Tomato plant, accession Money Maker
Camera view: bottom (45 deg); turntable rotation: 180 degrees
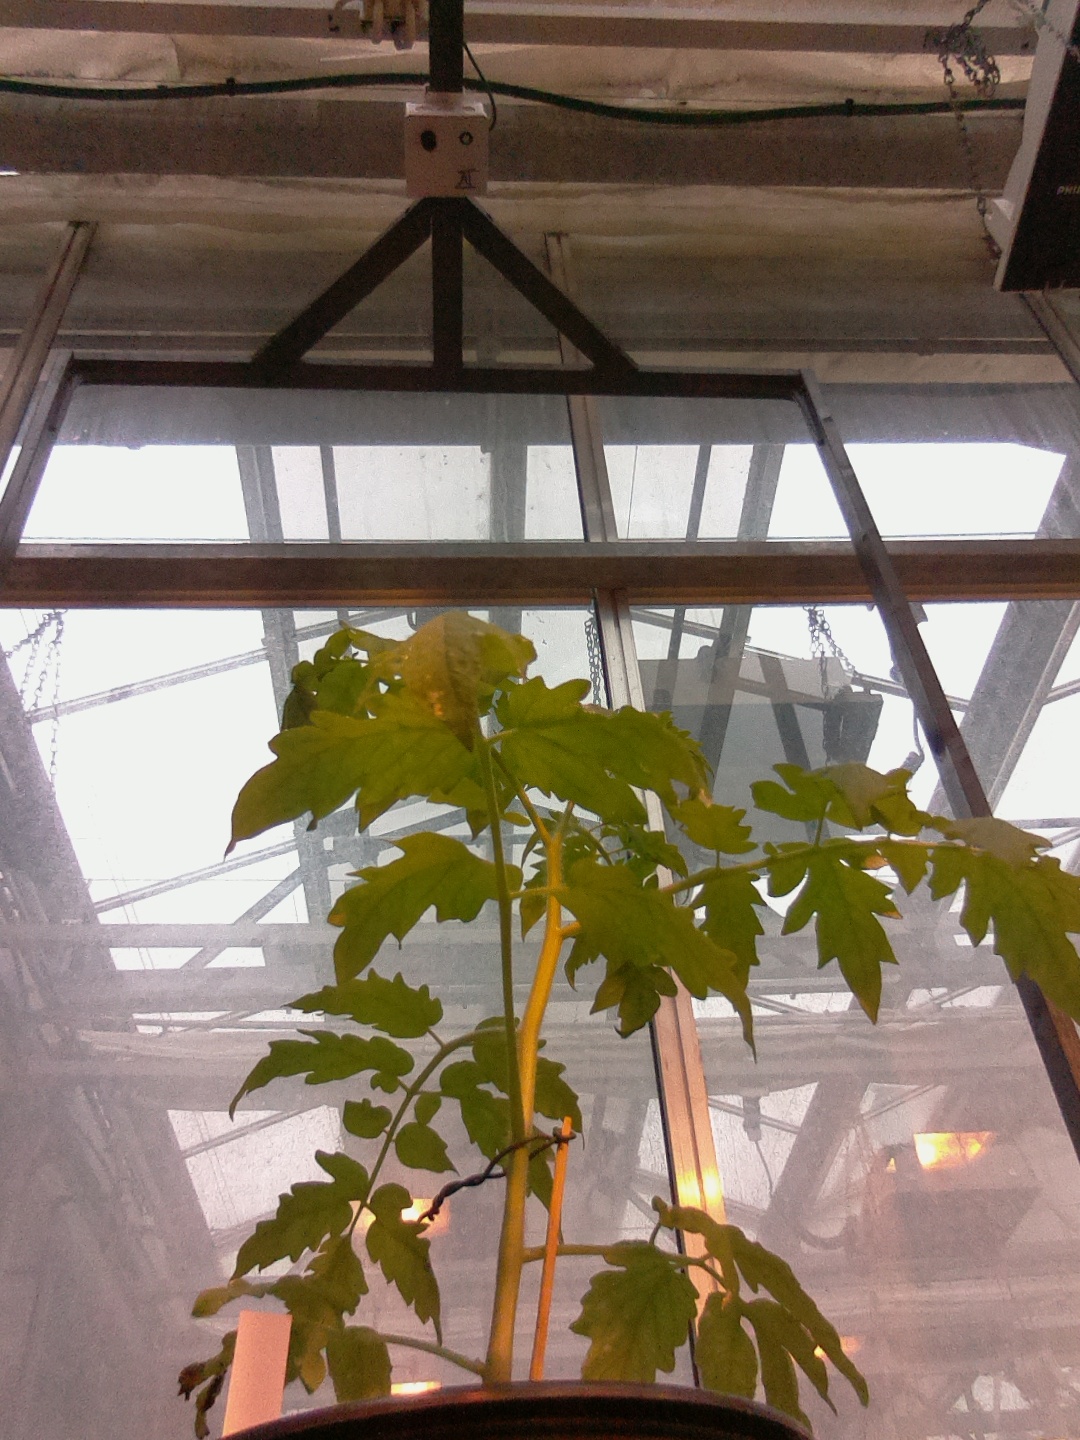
BBCH growth stage 14: 8 of true leaves visible